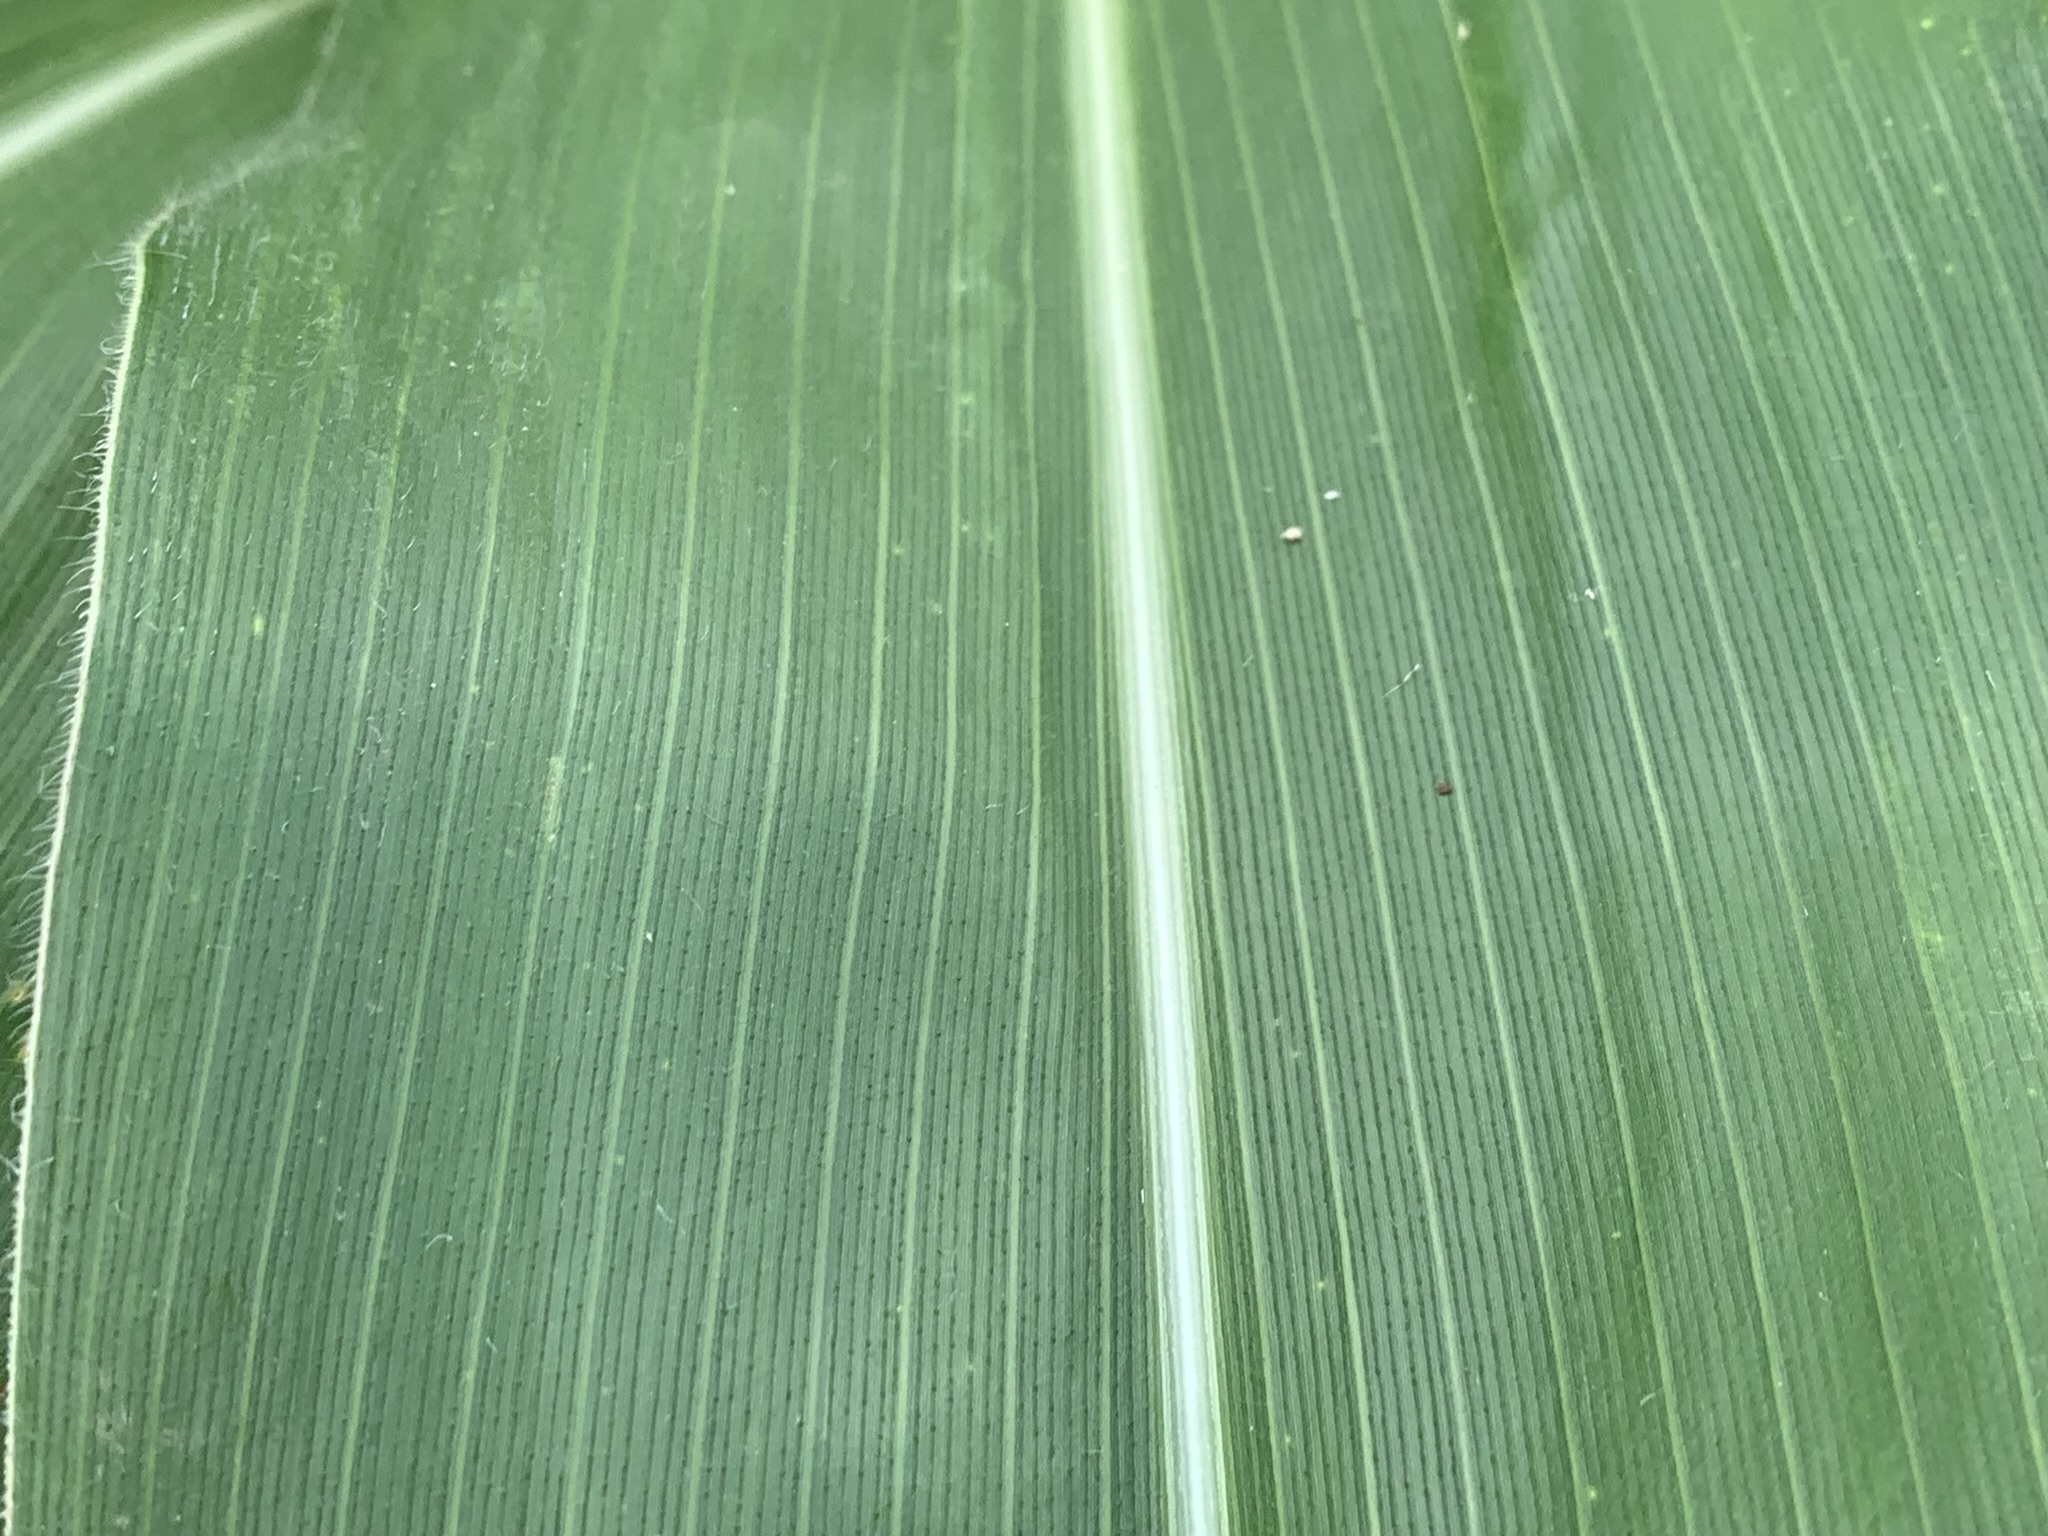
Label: Healthy